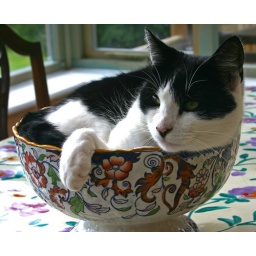
cat in antique bowl edited